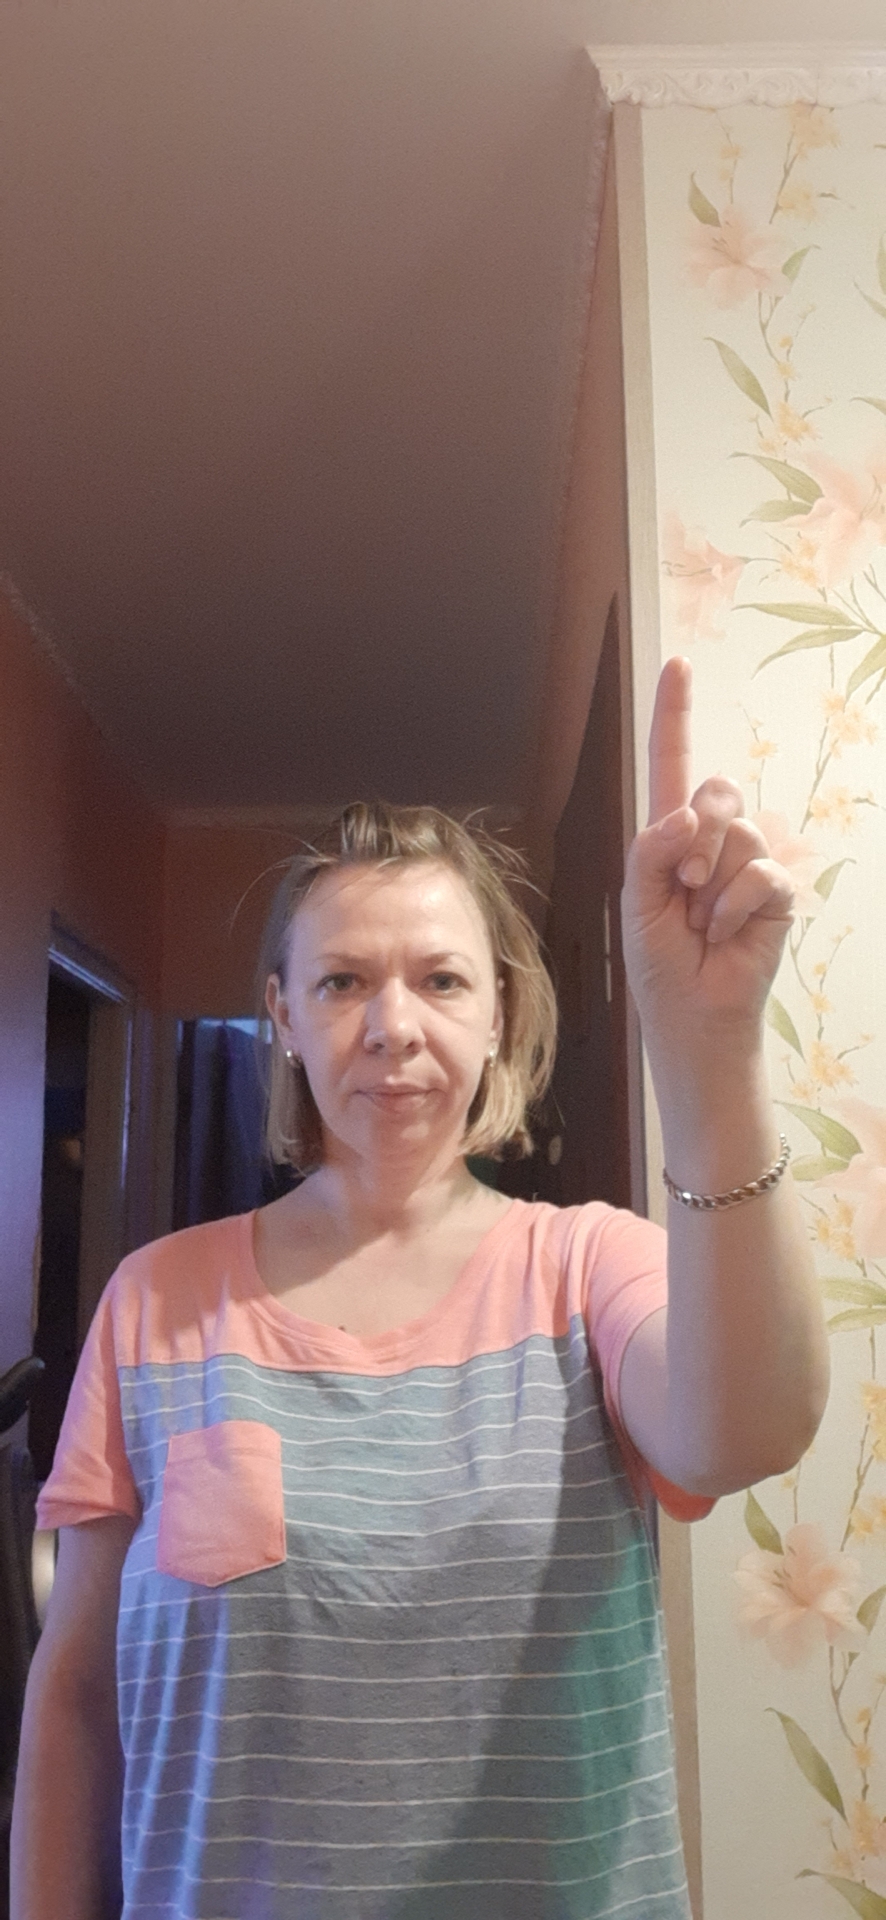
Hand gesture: one